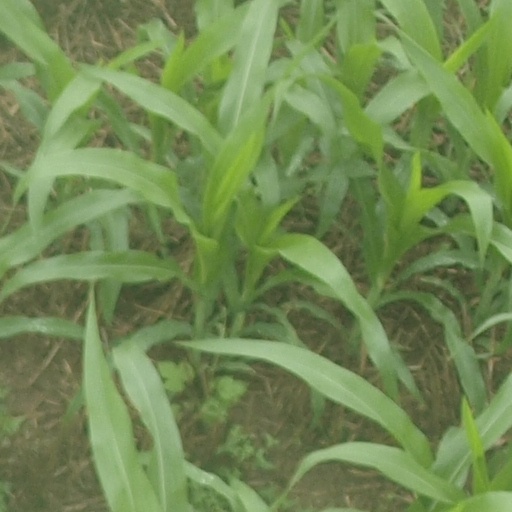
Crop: maize; corn